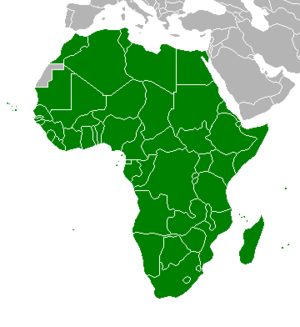
Membres de l'Association des Comités Nationaux Olympiques d'Afrique العربية: أعضاء رابطة اللجان الأولمبية الوطنية في إفريقيا
L'Association des comités nationaux olympiques d'Afrique est une organisation internationale basée à Abuja, au Nigeria réunissant les cinquante-quatre comités nationaux olympiques africains.